David Whitehead (businessman)

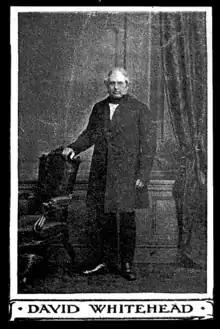
David Whitehead

David Whitehead (11 December, 1790, Gambleside - 28 January, 1865) was a Lancashire businessman who set up in business with his brothers Thomas and Peter in 1815. He became a major figure in the cotton industry, developing several mills in Rawtenstall. He was an active methodist and attended the third International Peace Congress held in Paris in 1849.